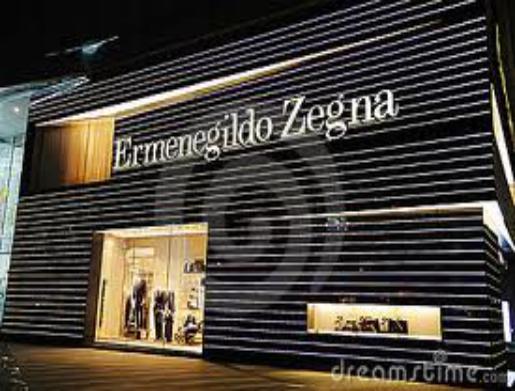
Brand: Ermenegildo Zegna
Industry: Clothes